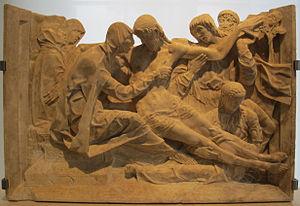
Antonio Mantegazza est un sculpteur italien du XVᵉ siècle, actif en Lombardie dans les années 1460-1470.